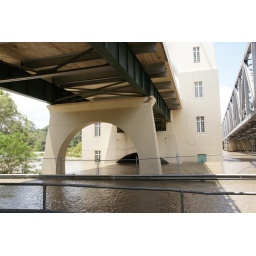
This photo was taken on the 12th of January at about 1:14pm.The river was at about 4.5 metres.People live in the towers of the bridge.